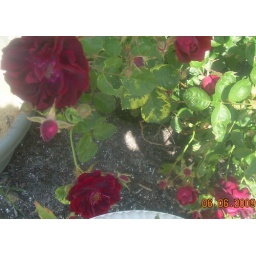
# 5 of Shirley, MA crimson red roses during very beautiful early summer weather in early june